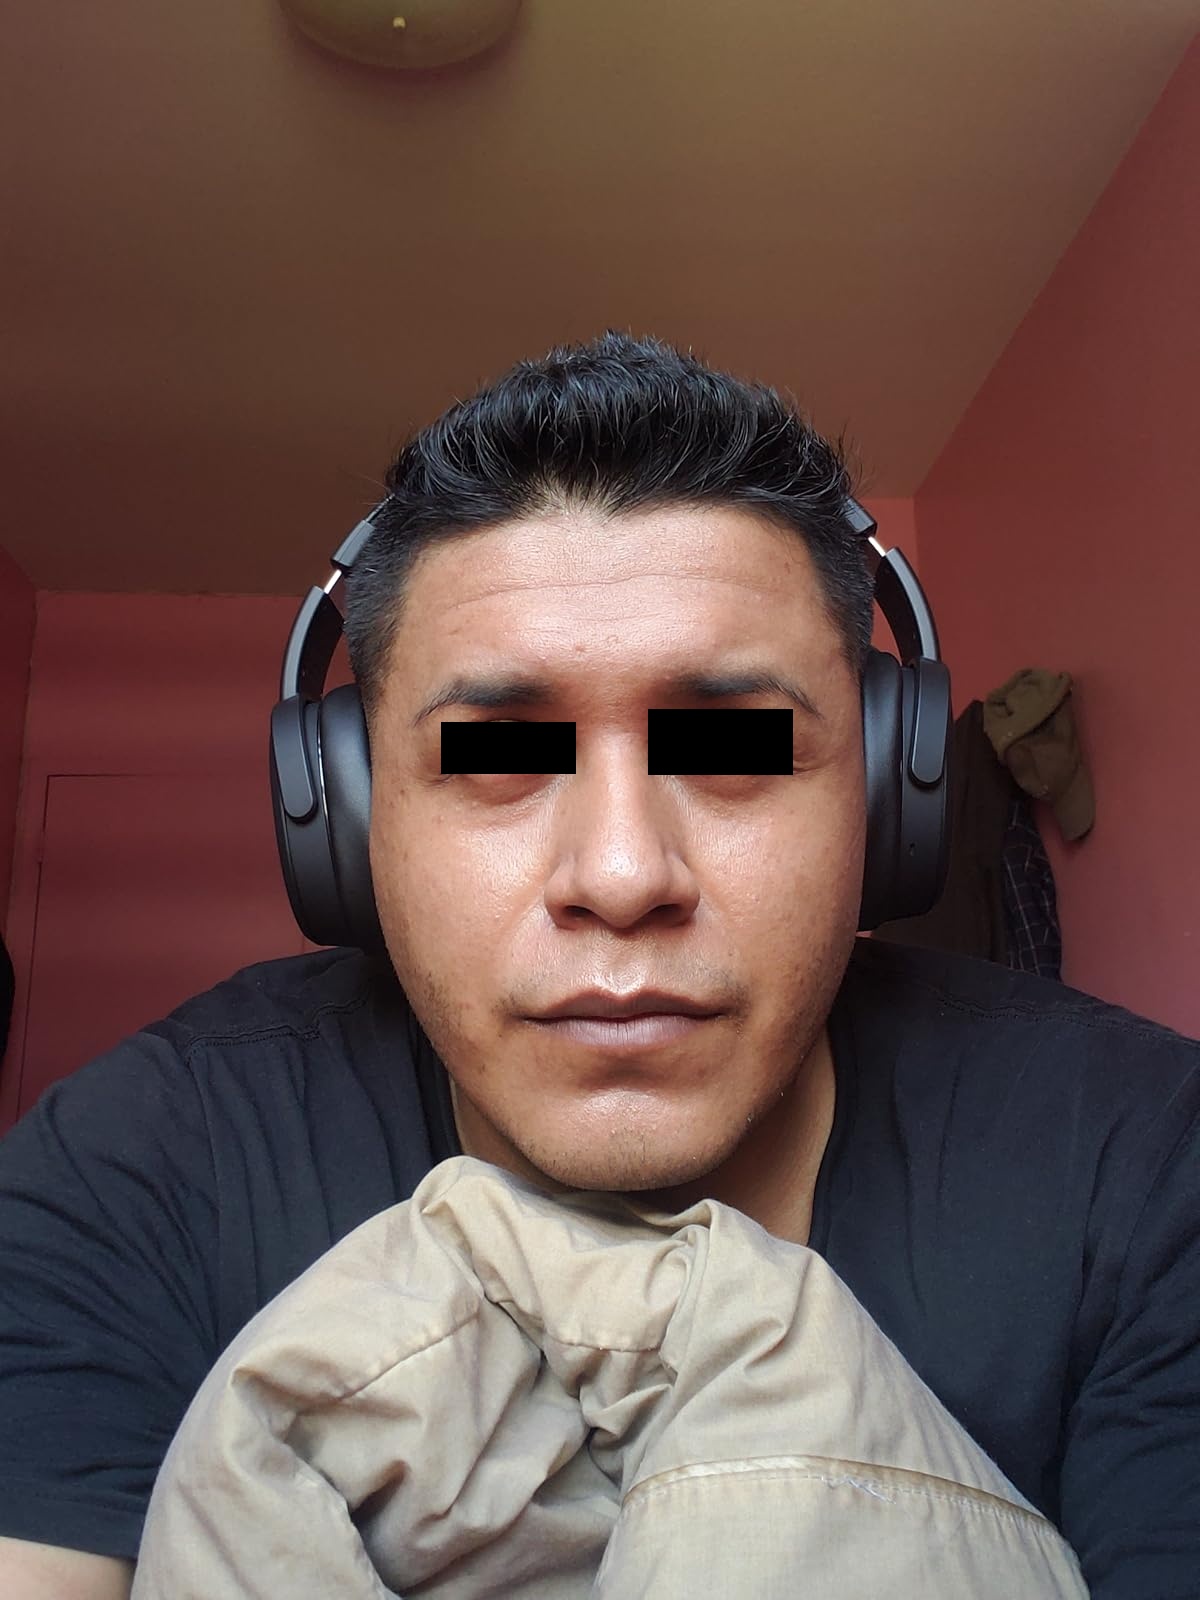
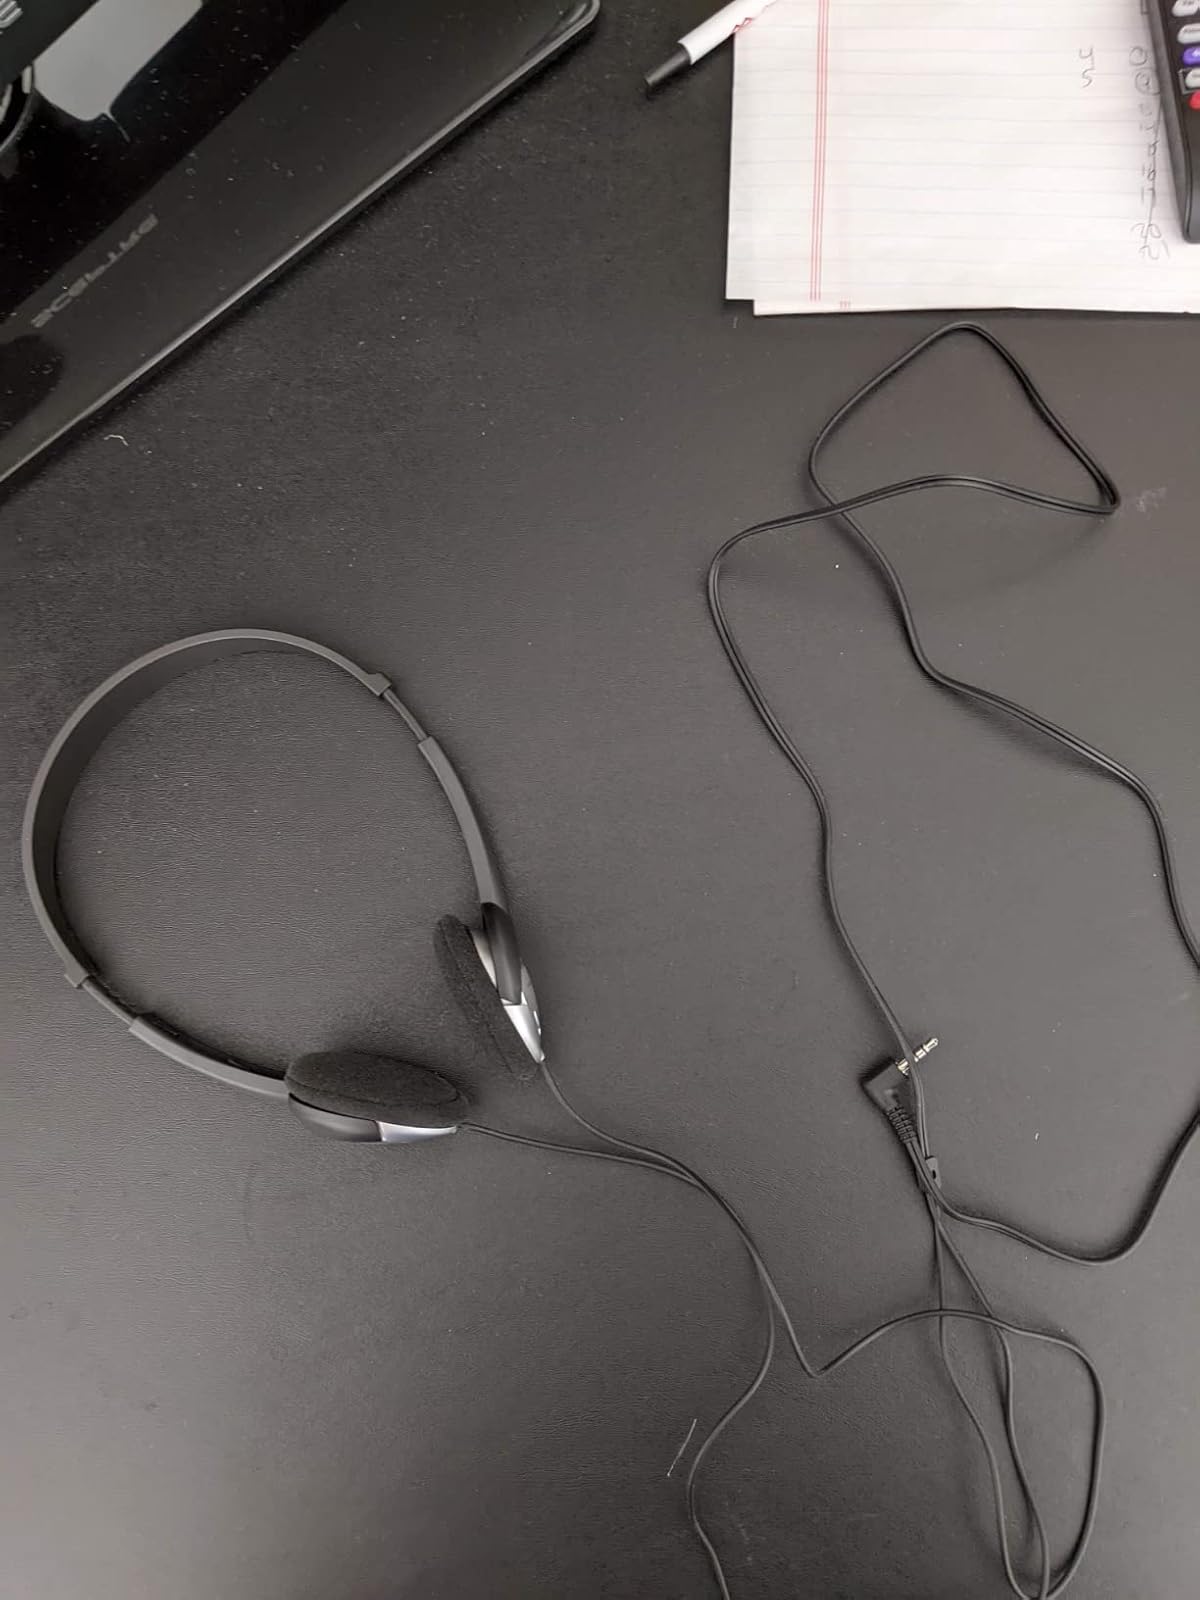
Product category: headphones
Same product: no